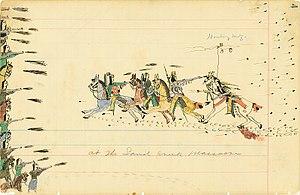
Le massacre de Sand Creek est un évènement des guerres indiennes aux États-Unis qui s'est produit le 29 novembre 1864, lorsque la milice du territoire du Colorado a attaqué un village de Cheyennes et d'Arapahos installé sur les plaines orientales.